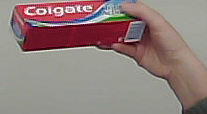
Product: colgate_toothpaste